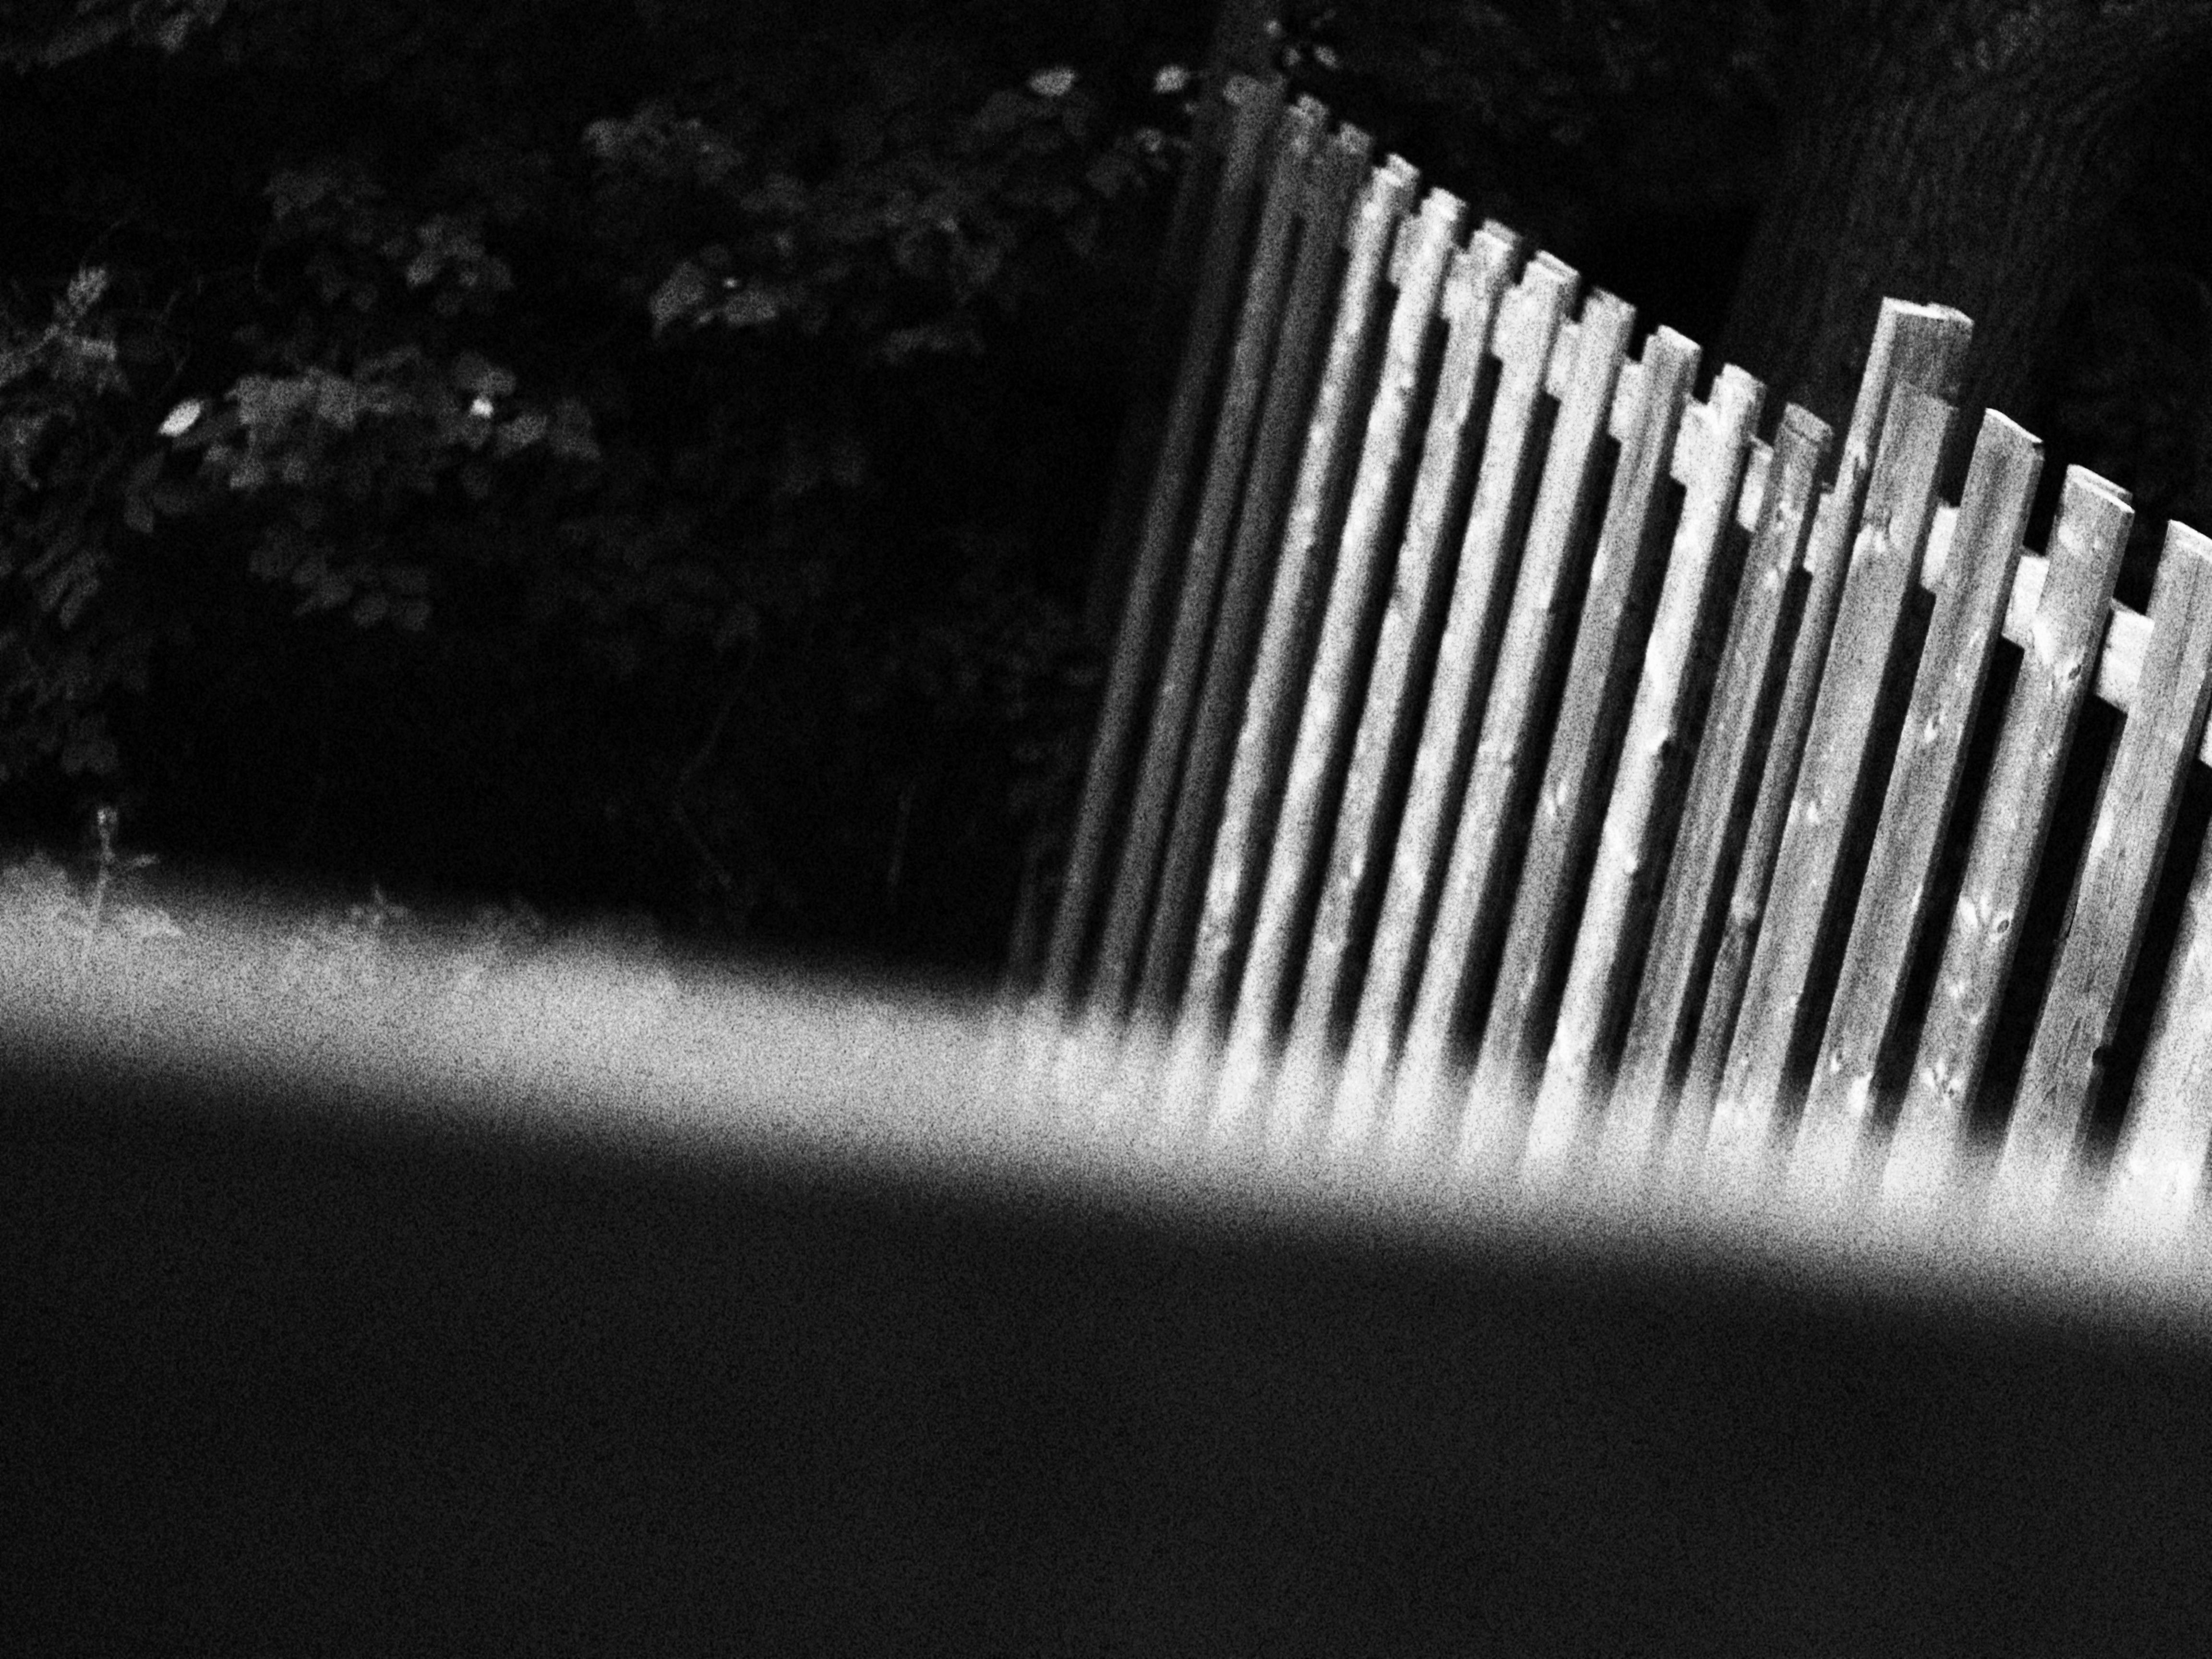
light, black and white, white, line, darkness, black, monochrome, shape, monochrome photography, hair accessory